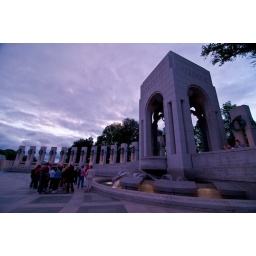
My tour group huddled under the monument for the Atlantic theater